Cheese spread

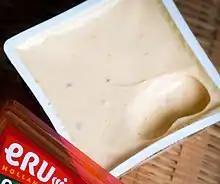
Eru Goudkuipje Sambal, a Dutch commercial processed cheese spread prepared using chili paste as one of its ingredients.

Cheese spread is a soft spreadable cheese or processed cheese product. Various additional ingredients are sometimes used, such as multiple cheeses, fruits, vegetables and meats, and many types of cheese spreads exist. Pasteurized process cheese spread is a type of cheese spread prepared using pasteurized processed cheese and other ingredients.